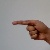
The image shows a hand gesture representing the letter 'G' in Indian Sign Language.